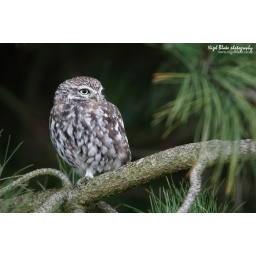
Little Owl, Athene noctua. Perched in a pine tree near Lakenheath Suffolk _26K6532